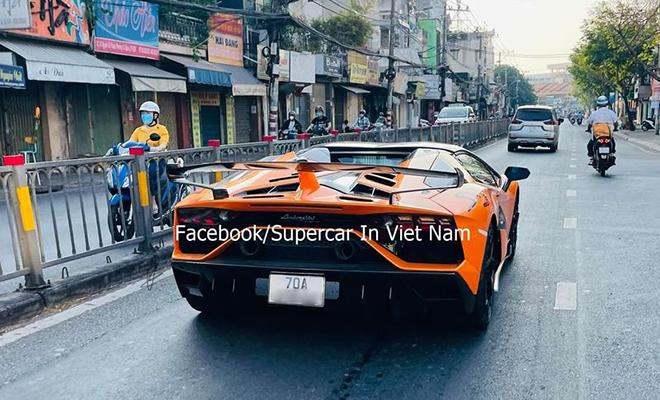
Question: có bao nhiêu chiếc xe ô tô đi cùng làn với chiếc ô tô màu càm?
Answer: có một chiếc xe ô tô